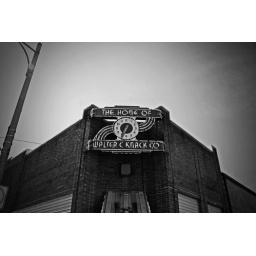
A longer view, showing the building and the old awning over the entrance. Oh, and in black and white!